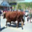
Label: cattle